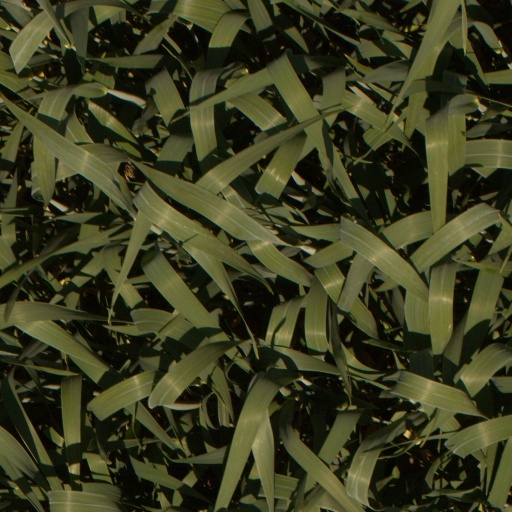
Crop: wheat